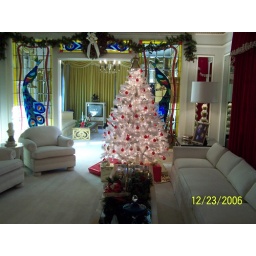
The white tree fits in well with the room's decor